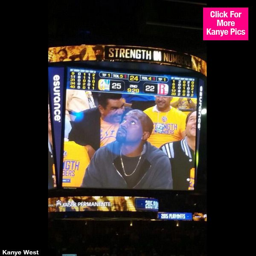
music video performer and comedian